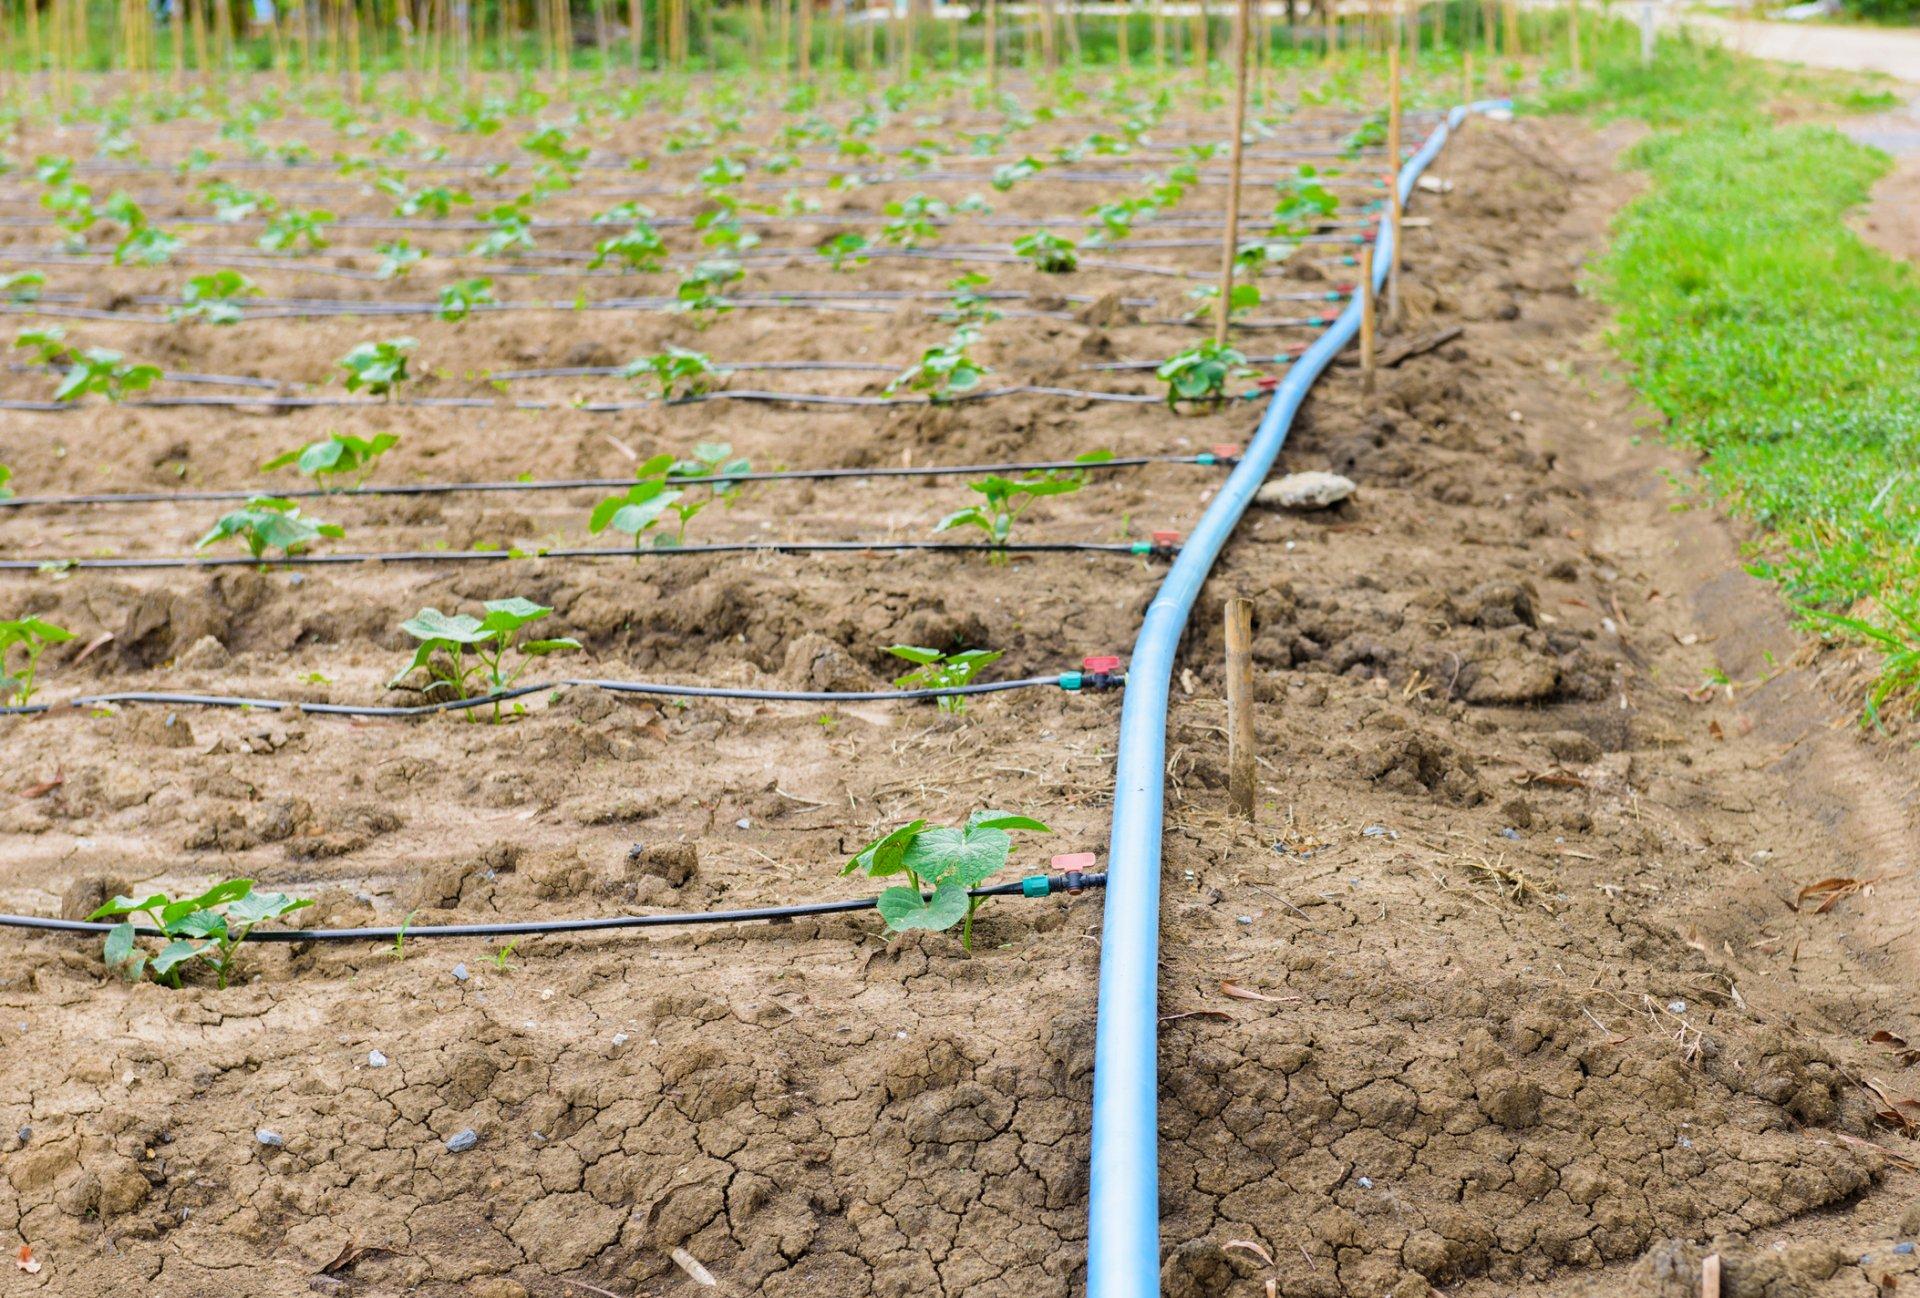
Shamba kubwa likiwa na mfumo maalumu wa umwagiliaji. Mabomba madogomadogo, yamepita kwenye kila kitalu, kwa ajili ya kumwagilia mazao.